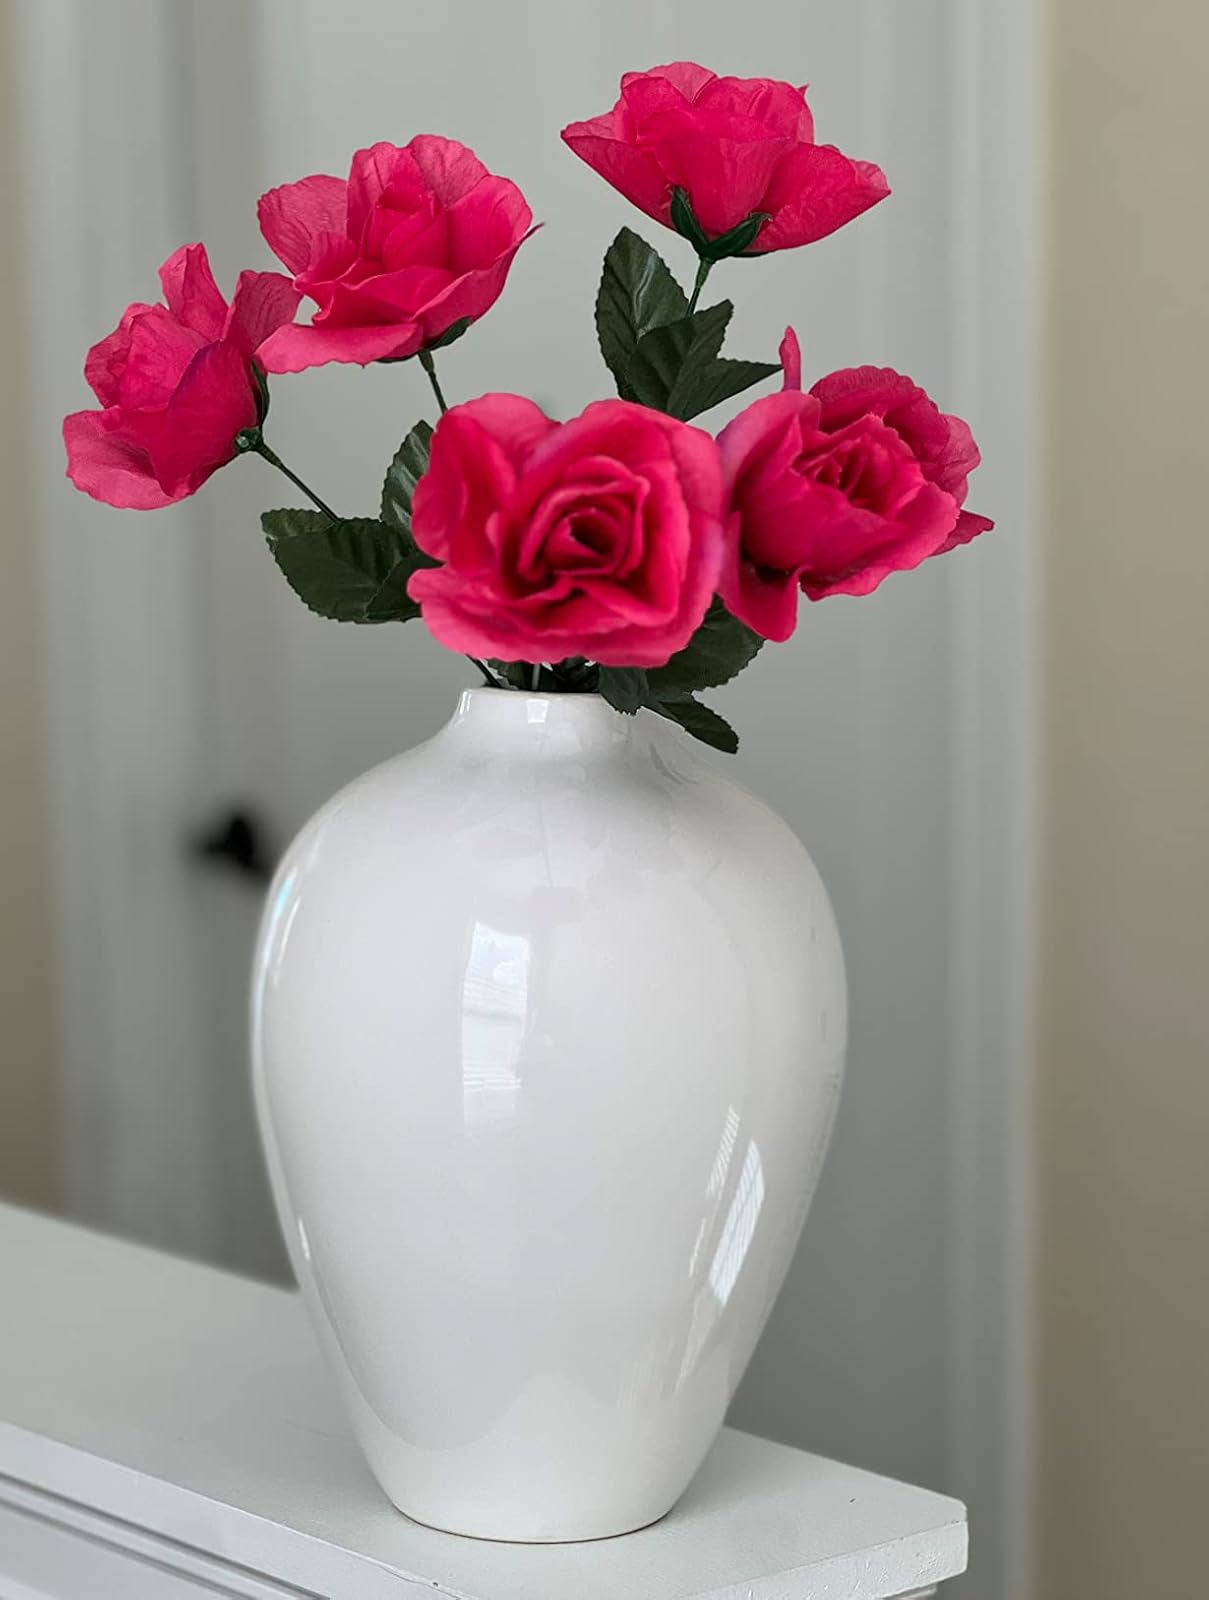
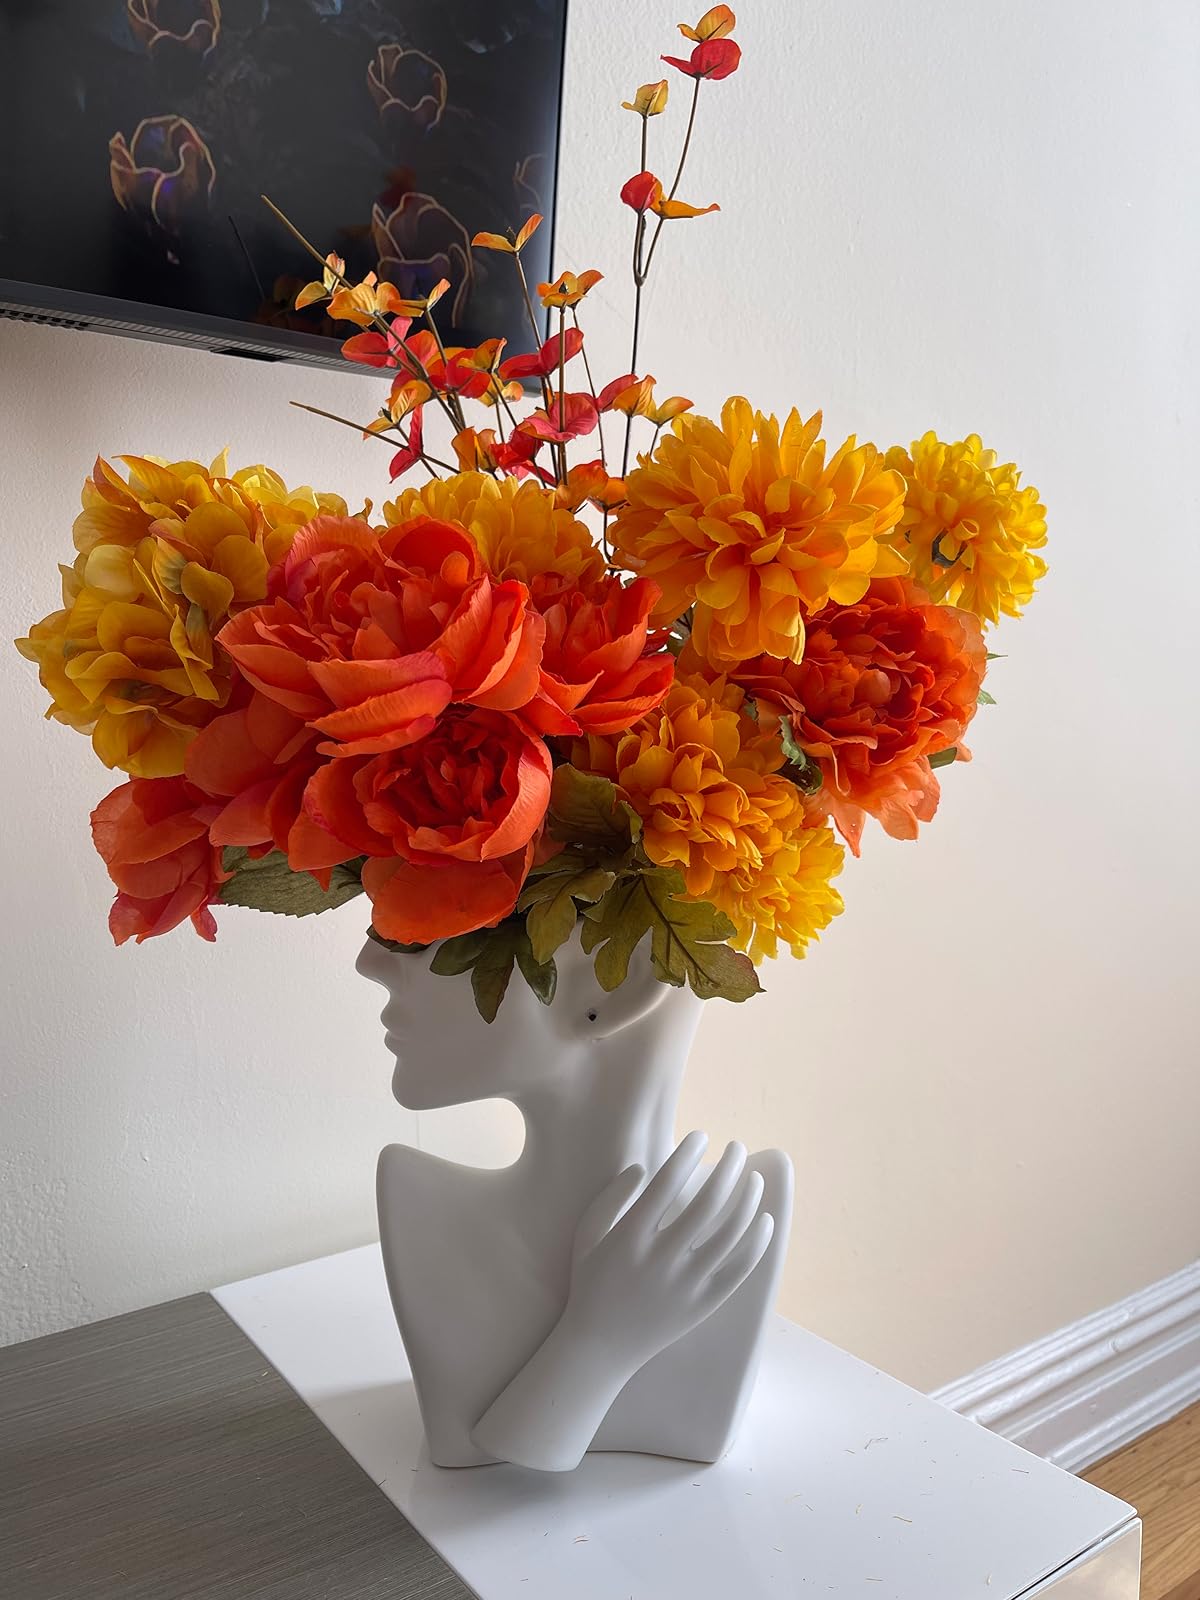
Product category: vase
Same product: no